Fitchburg Secondary

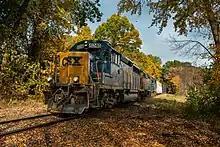
CSX train B724 on the Fitchburg Secondary in Southborough, MA

The Fitchburg Subdivision is a railroad line owned by CSX Transportation in the U.S. state of Massachusetts. The line runs from Fitchburg southeast to Framingham Center along a former New York, New Haven and Hartford Railroad line. Its south end is at the Boston Subdivision; the MBTA's Framingham Secondary continues southeast from Framingham.